Fannrem

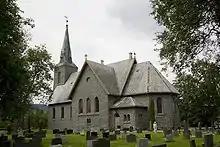
View of Orkdal Church

Due to recent conurbation between the town of Orkanger and the suburb of Fannrem, Statistics Norway regards Orkanger-Fannrem as one community with a population (2024) of 9,161 and a population density of . Orkanger-Fannrem is one of the largest settlements in Trøndelag county.